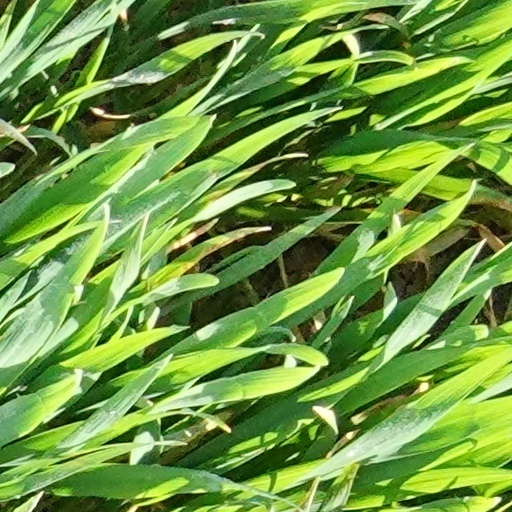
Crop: wheat